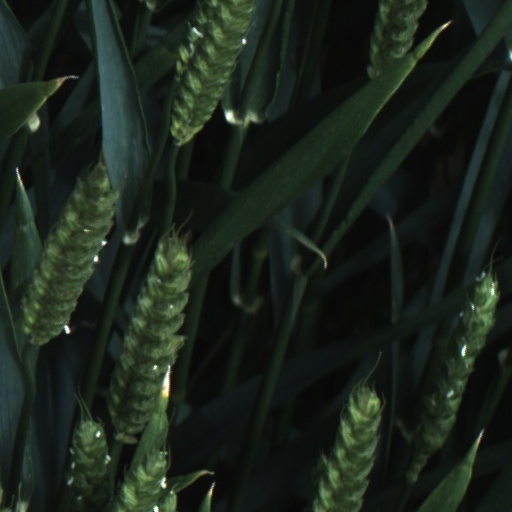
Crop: wheat